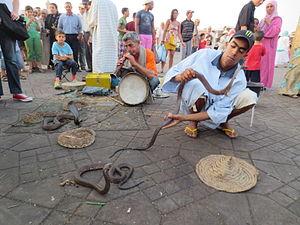
Jamaa El Fna
La place Jemaa el-Fna est une célèbre place publique au sud-ouest de la médina de Marrakech au Maroc. Ce haut-lieu traditionnel, populaire et animé notamment la nuit attire plus d'un million de visiteurs chaque année. « L'espace culturel de la place Jemaa el-Fna » est inscrit patrimoine culturel immatériel depuis 2008 et au patrimoine mondial depuis 1985 par l'Unesco.
Le Maroc occupe une place relativement confortable concernant le tourisme à l'échelle continentale, il fait partie du trio de tête constitué avec l'Afrique du Sud et l'Égypte, cependant, à l'échelle mondiale le Maroc arrive à la 29ᵉ place et rêve de se hisser à la 20ᵉ place à l'horizon 2020. Le nombre d'arrivées de touristes au Royaume du Maroc est passé de 4,4 millions en 2001 à 9,3 millions en 2010 avec une croissance des revenus touristiques passant de 31 milliards de dirhams à près de 60 milliards de dirhams à la fin de la dernière décennie à la veille du printemps arabe. La progression du secteur touristique au Maroc a été accompagné par un plan stratégique dit vision 2010 d'un objectif de 10 millions de touristes vers l'année 2010, un plan enclenché le 10 janvier 2001 à Marrakech.